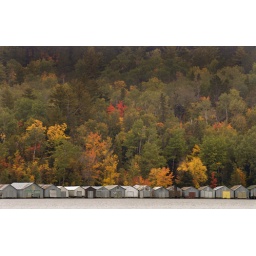
Fall colors dot the forest on a hillside overlooking a row of historic boat houses on the shore of Lake Vermilion in Minnesota